Automatic lubrication system

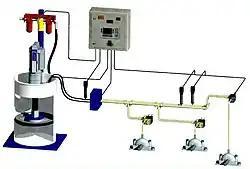
Dual Line Parallel Automatic Lubrication System

A dual-line parallel system also uses hydraulic pressure to apply lubricant in measured amounts. In an alternating pattern, one line is building hydraulic pressure while the other is venting pressure. The dual-line parallel system can apply lubricant to hundreds of lubricant distribution points located over several thousands of feet while using a single pump and relatively small diameter feed lines.